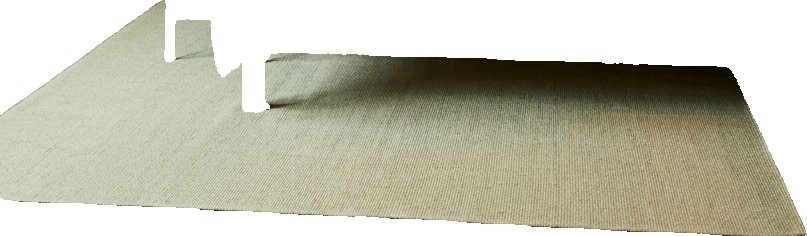
Surface category: rug